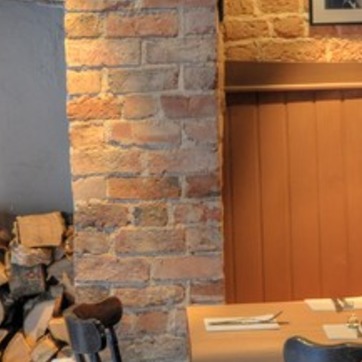
Material: brick